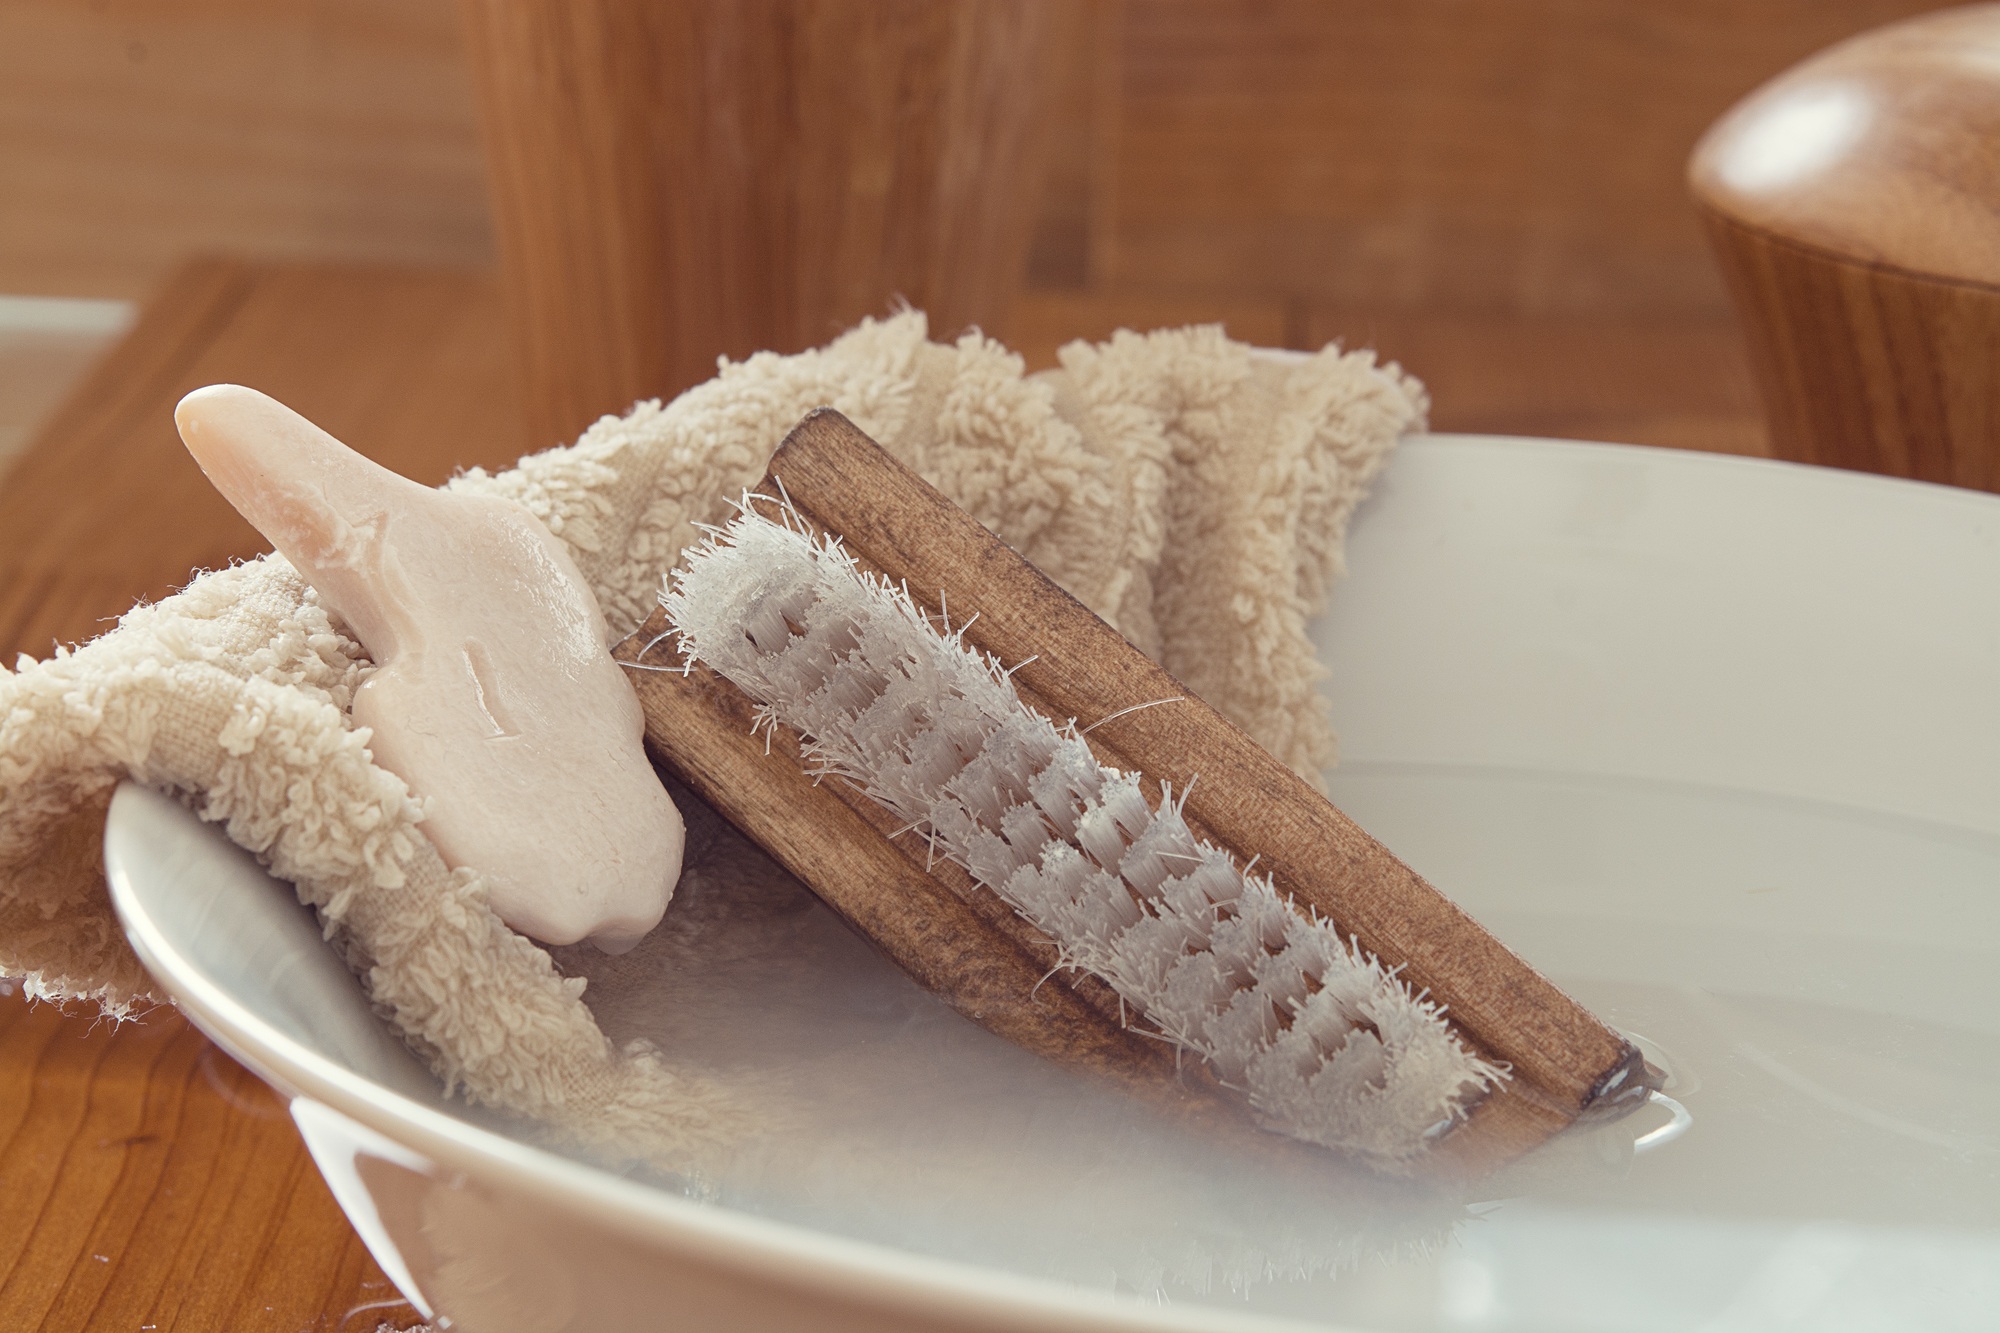
water, dish, food, wash, baking, close, dessert, cuisine, coconut, whipped cream, icing, soap, hygiene, baked goods, flavor, country life, body care, hand brush, washcloth, soapy water, snack food, wash brush, wash bowl